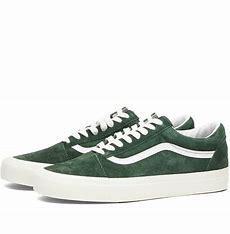
Brand: Vans
Model: UA Old Skool